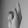
ASL letter: K